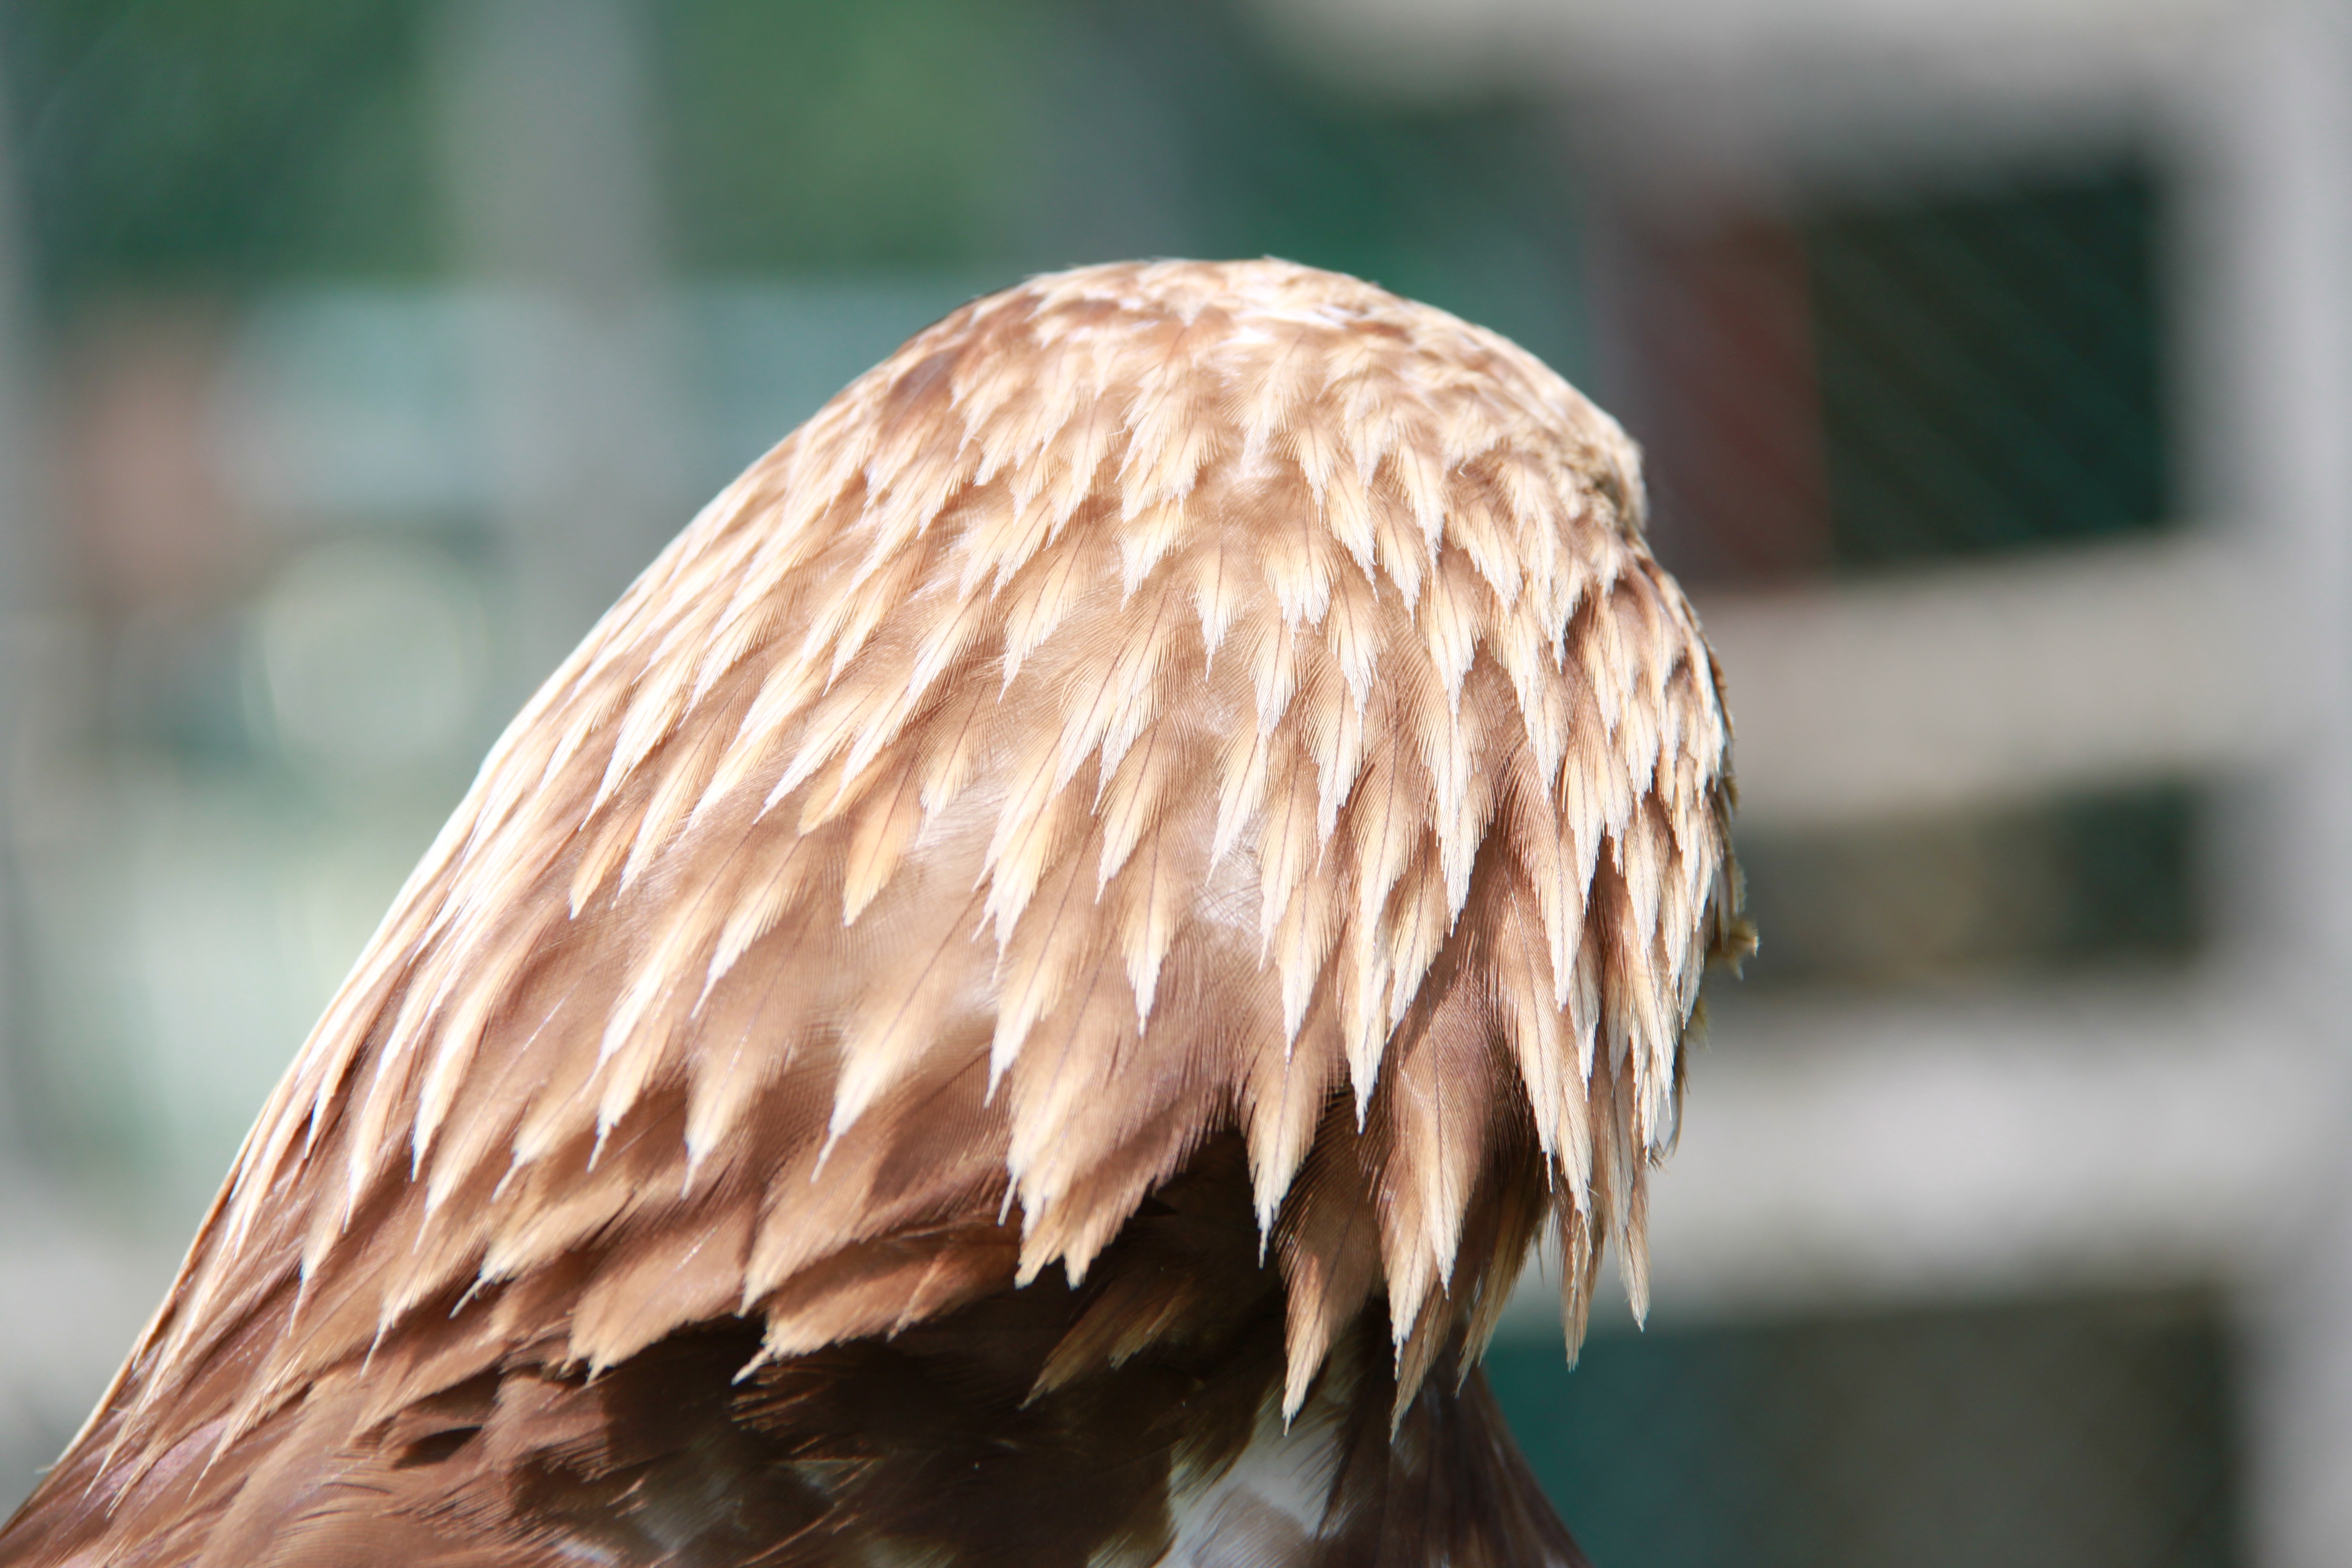
nature, bird, wing, wildlife, beak, eagle, hawk, fauna, raptor, hairstyle, bird of prey, close up, birds, head, vertebrate, adler, accipitriformes